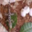
Label: lizard